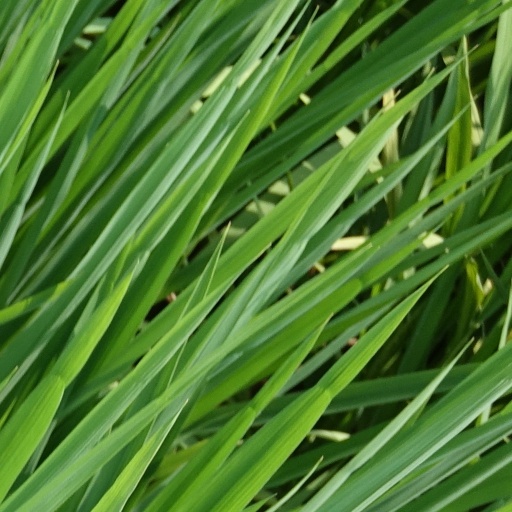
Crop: rice